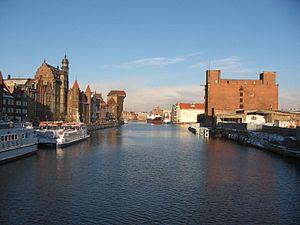
La Vistule est le principal fleuve polonais.
La géographie de l'Union européenne prend en compte plusieurs éléments : dans un premier temps la géographie physique de celle-ci qui évolue au travers de ses élargissements ; et sa géographie humaine, c'est-à-dire l'organisation de son espace, de sa richesse, qui, comme la géographie physique, est soumise aux évolutions liées à ses élargissements. La géographie de l'Union prend aussi en compte les régions d'outre-mer de l'Union européenne, ainsi que, dans une moindre mesure, les territoires dépendant de l'Union sans en faire partie.